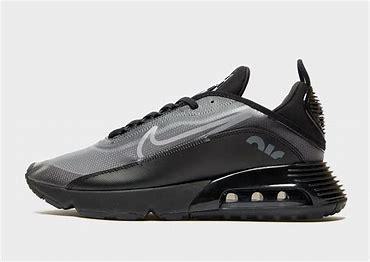
Brand: Nike
Model: Air Max 2090